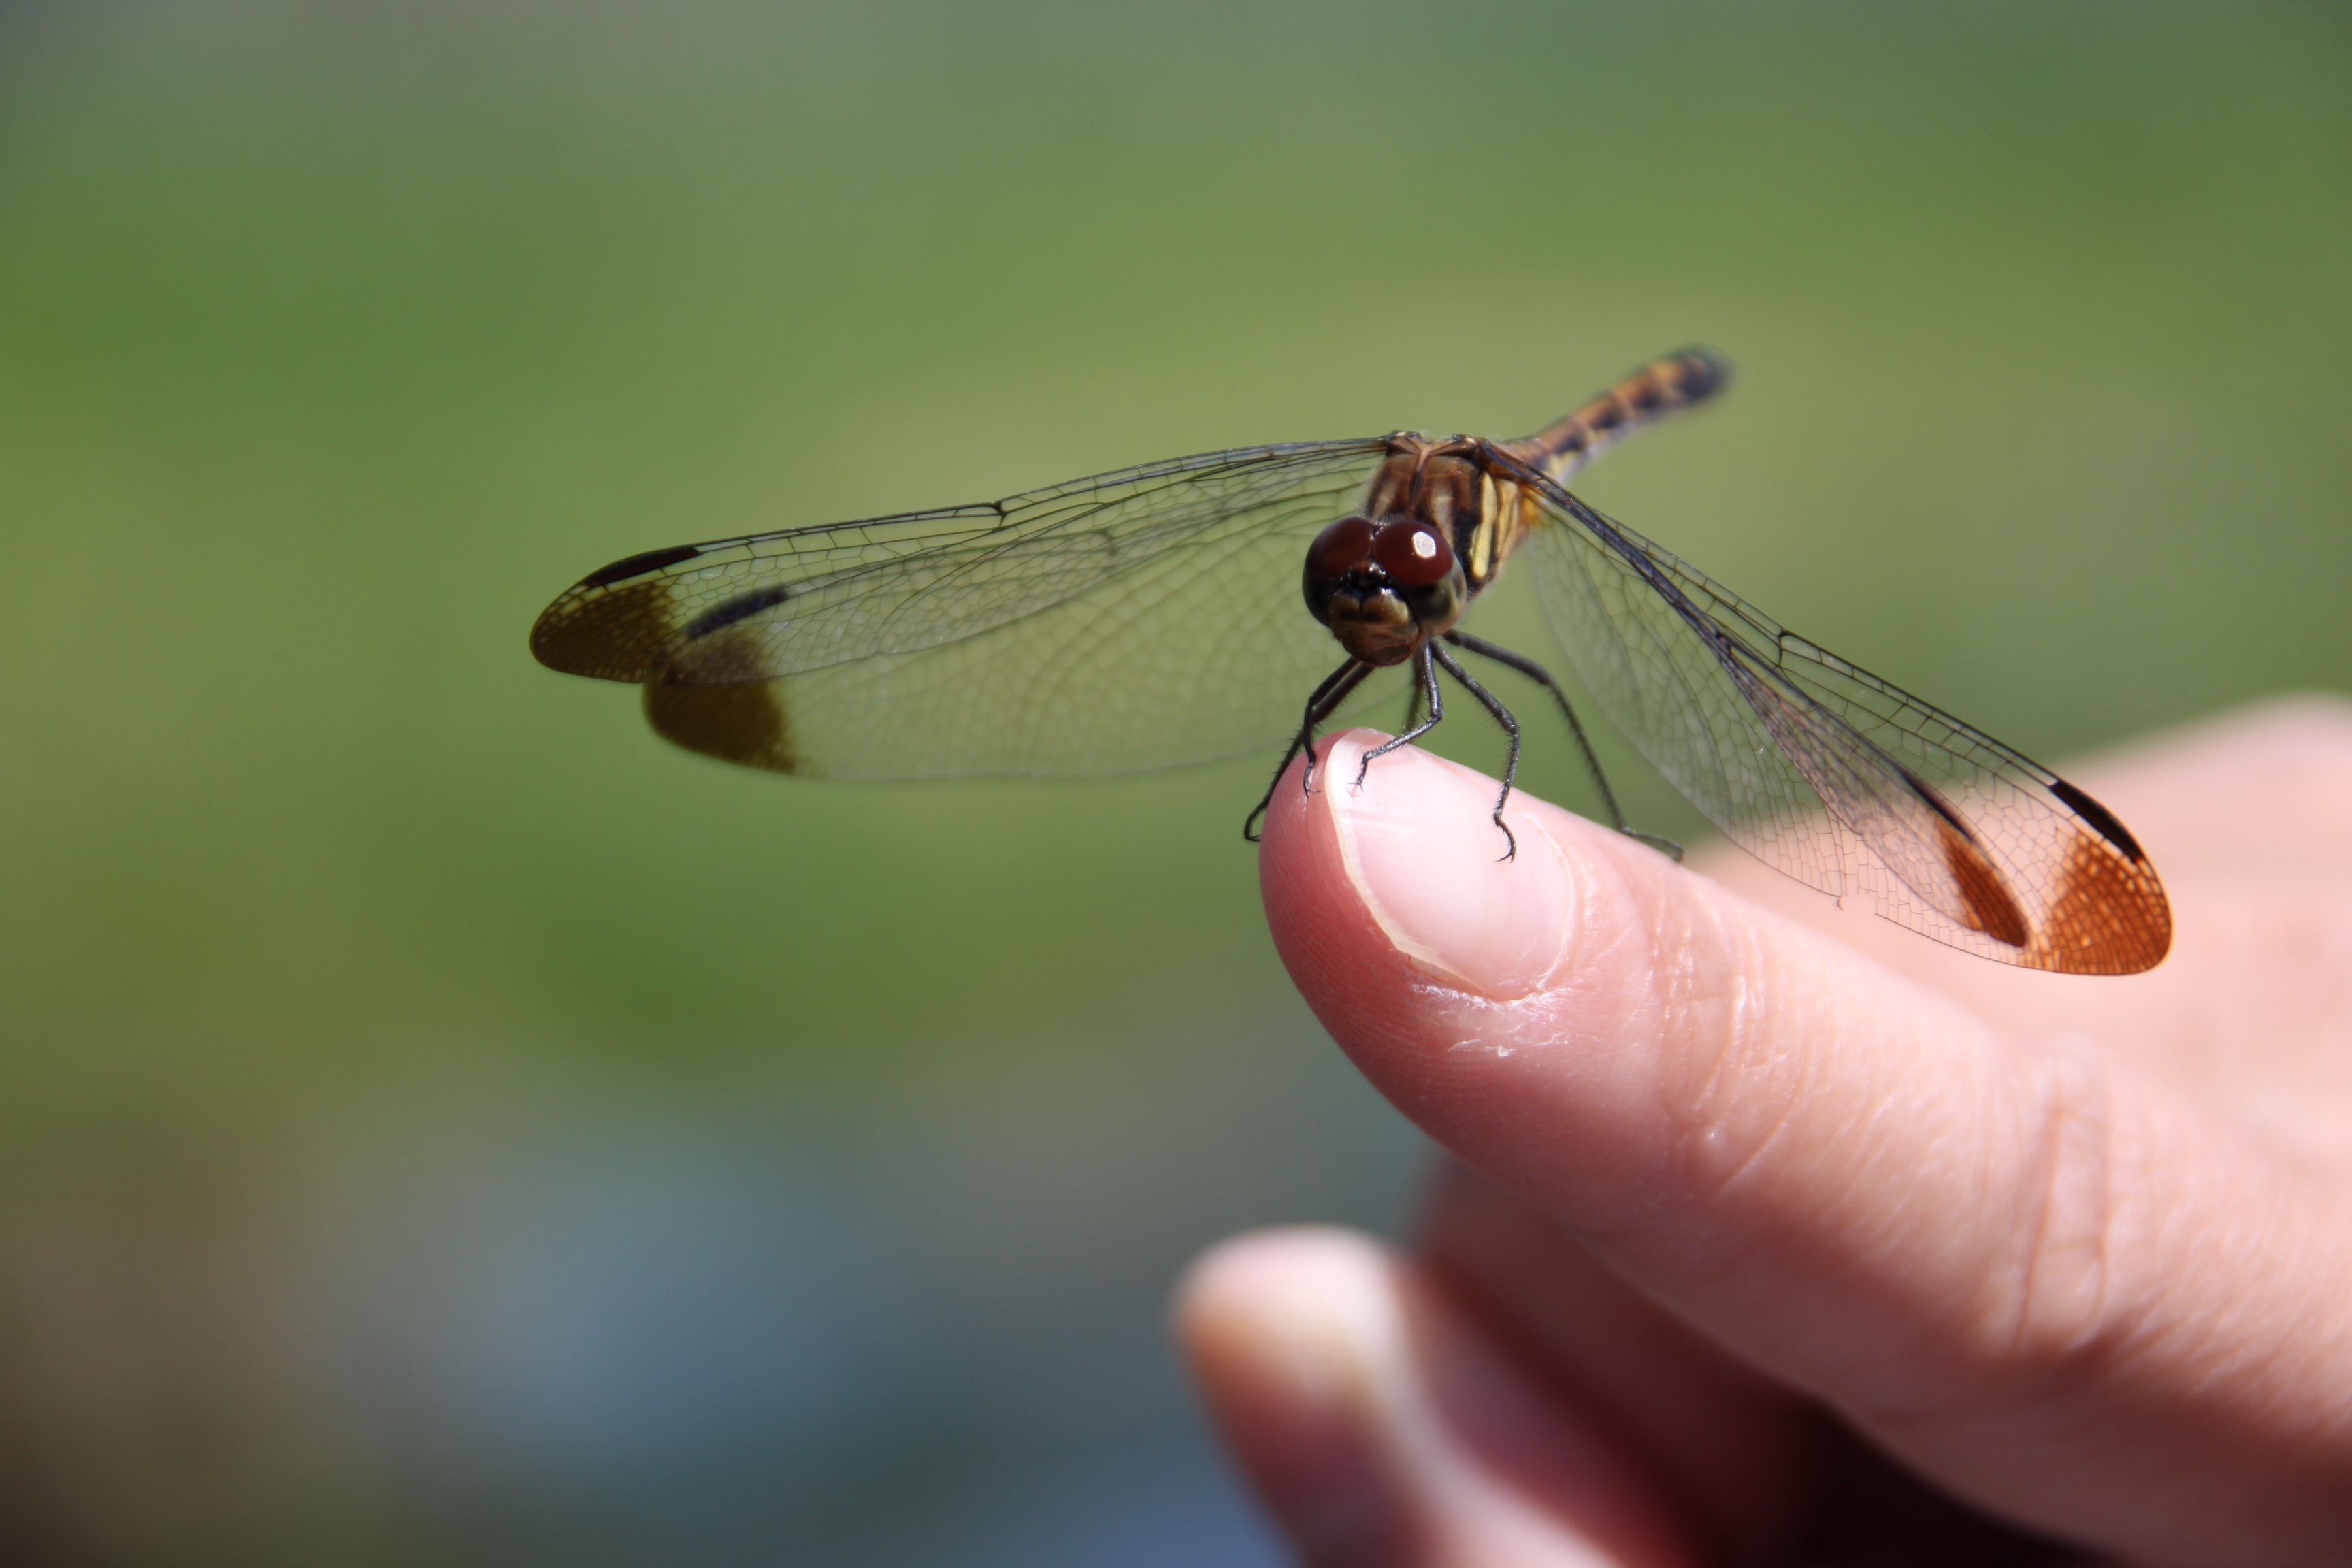
nature, wing, photography, fly, green, insect, natural, japan, fauna, invertebrate, blue sky, close up, dragonfly, damselfly, iwate, macro photography, arthropod, summer vacation, plant stem, dragonflies and damseflies, lycaenid, net winged insects